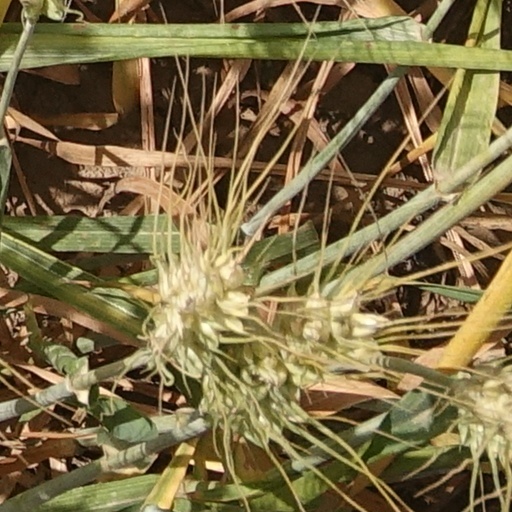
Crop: wheat